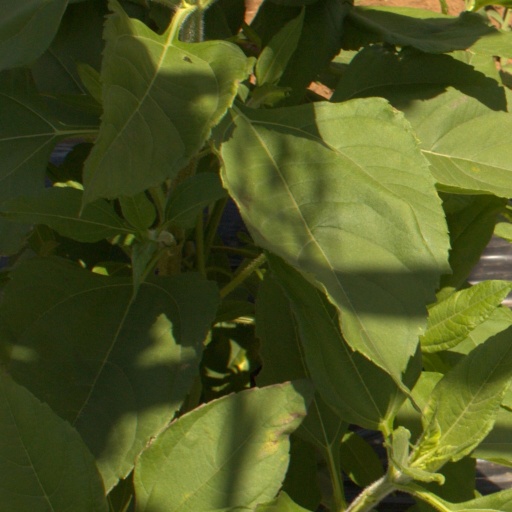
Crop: Jerusalem artichoke